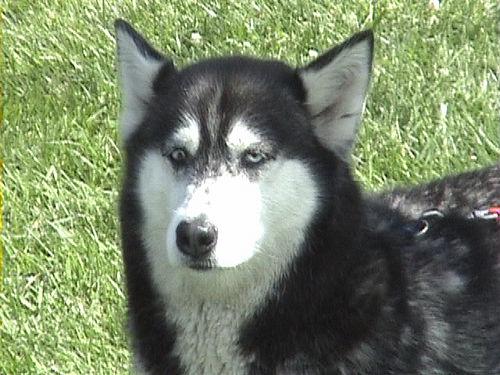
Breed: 232-n000083-Eskimo_dog